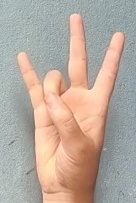
ASL sign: 7